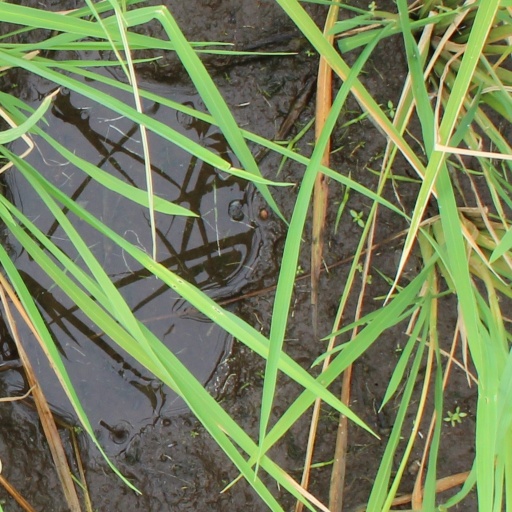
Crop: rice